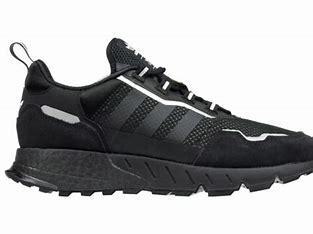
Brand: Adidas
Model: ZX 1K Boost